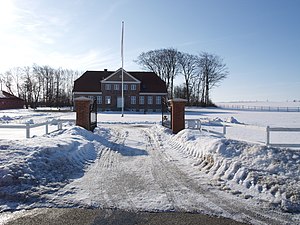
Enggården (Toftlund Sogn)
Enggården i Stenderup, Toftlund
Proprietærgården, Enggaarden (Enggården), Stenderup, Toftlund
Enggården er en tidligere proprietærgård beliggende i Toftlund Sogn, Tønder Kommune 1/2 km øst for Stenderup ved vejen mod Ørderup. Gården har grundmurede bygninger, opført af røde sten i 1927 efter at den oprindelige gård nedbrændte.